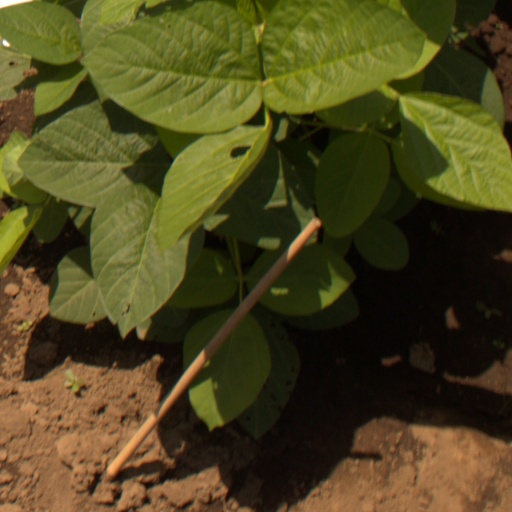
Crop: soybean